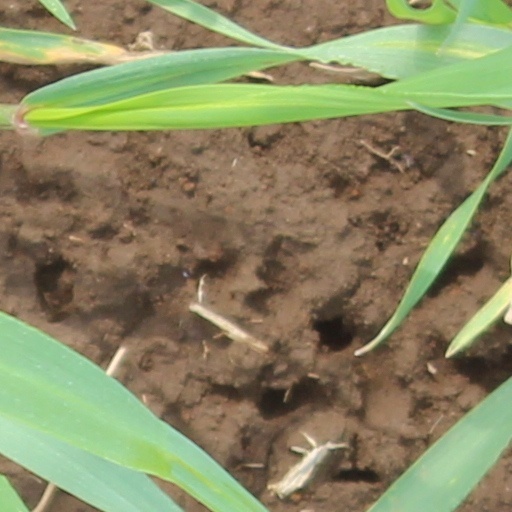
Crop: wheat